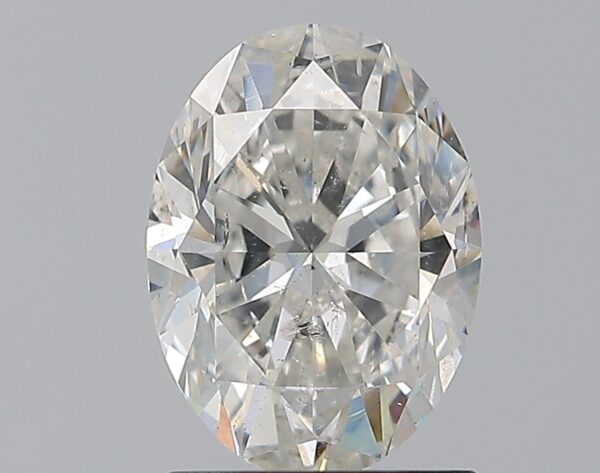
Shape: oval
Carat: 1.5
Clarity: SI2
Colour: G
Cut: EX
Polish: EX
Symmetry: EX
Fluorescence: N
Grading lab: GIA
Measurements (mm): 8.64 x 6.36 x 4.07